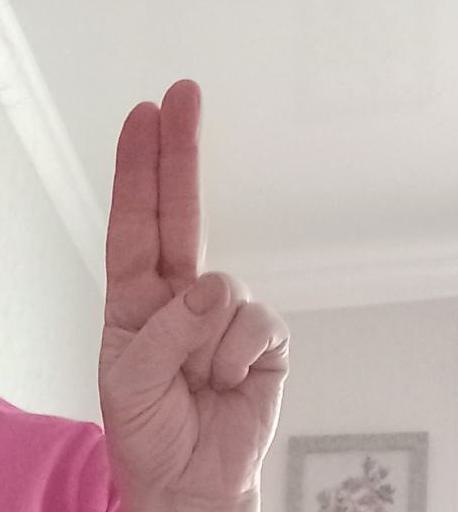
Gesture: two_up